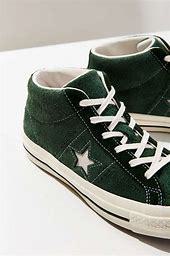
Brand: Converse
Model: One Star Pro